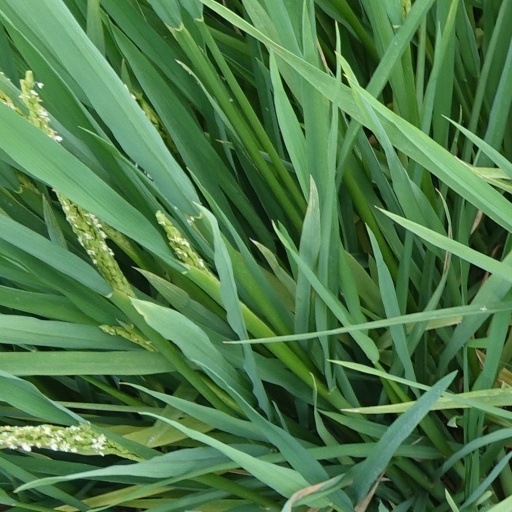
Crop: rice